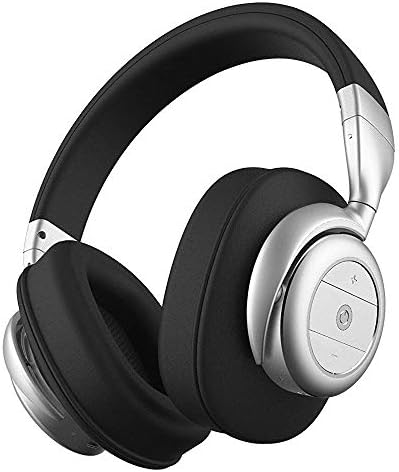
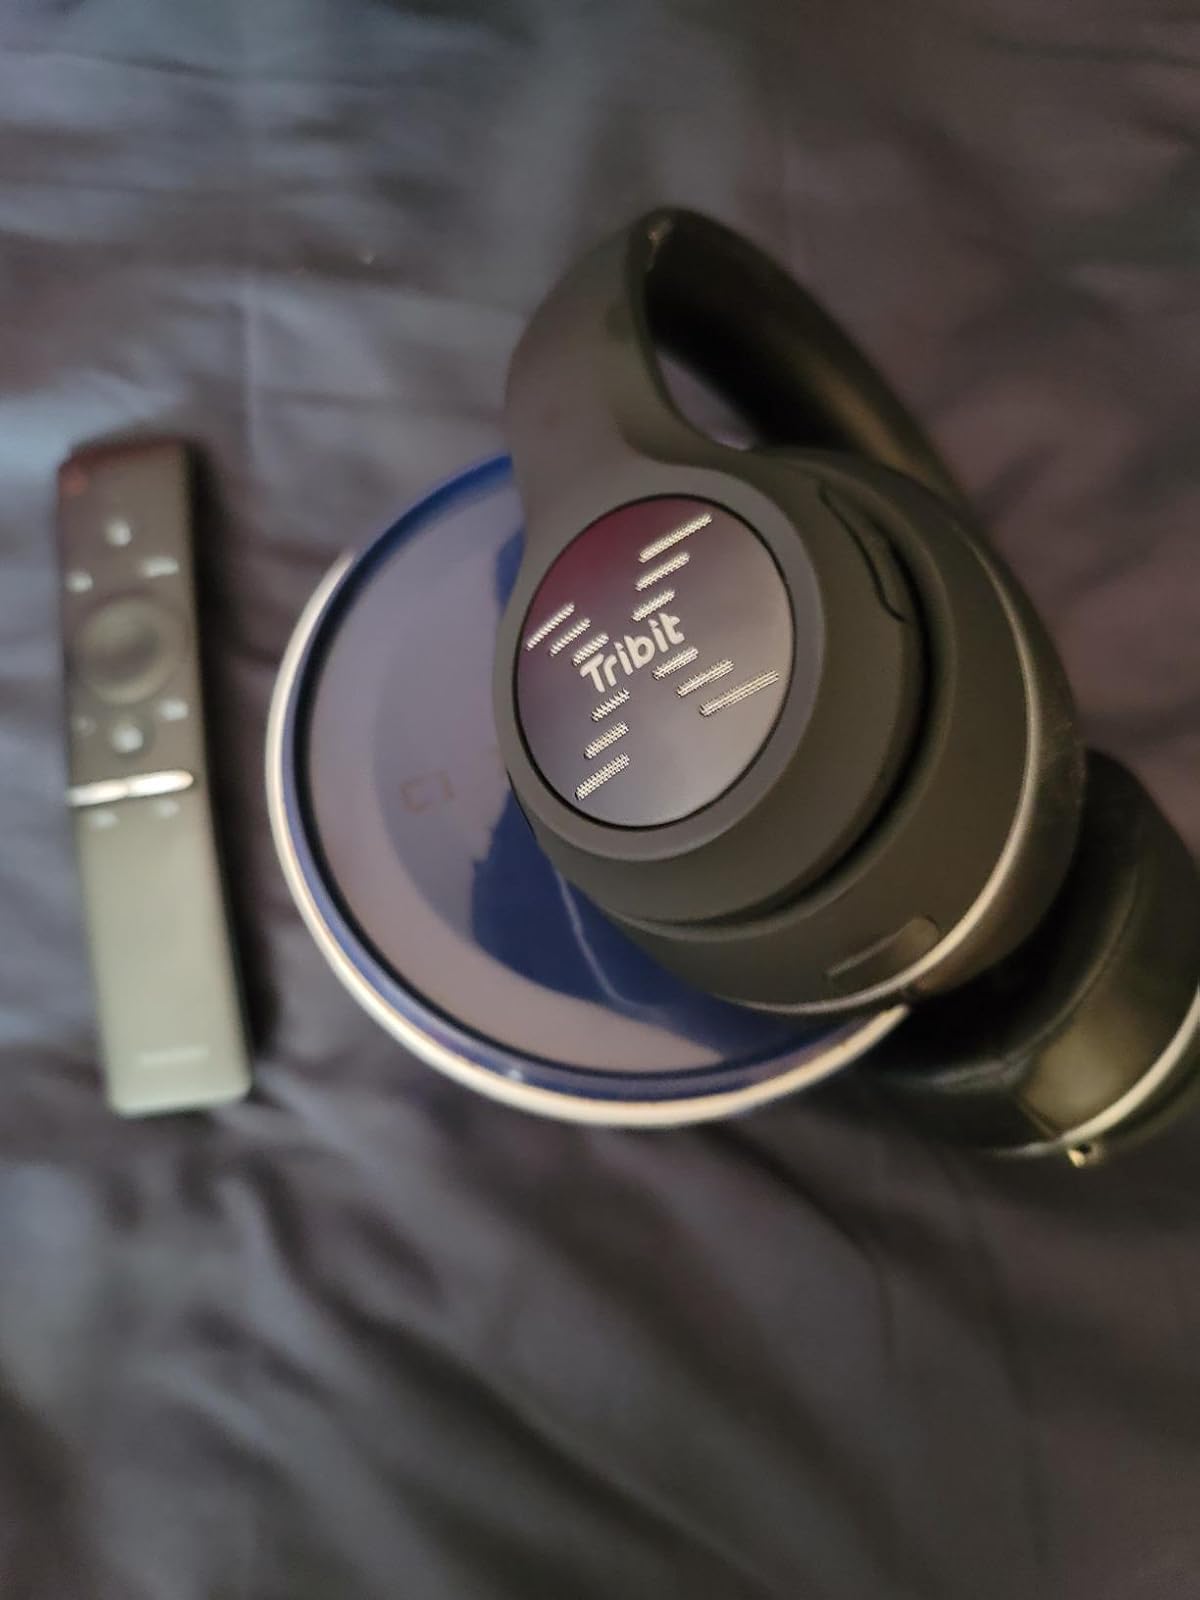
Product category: headphones
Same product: no